Carlos Llano Cifuentes

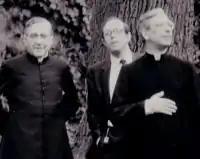
Carlos Llano Cifuentes (center) with Josemaría Escrivá and Alvaro del Portillo

Carlos Llano Cifuentes (México City, February 17, 1932 – Miami, May 5, 2010) was a Mexican philosopher and university professor, as well as one of the founding members of IPADE Business School and founder of Universidad Panamericana. Carlos lived an exemplary life and was a member of the Opus Dei. In the picture below he is pictured with José Maria Escriba who wrote the book that all the members of the Opus Dei study.